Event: Nepal Earthquake
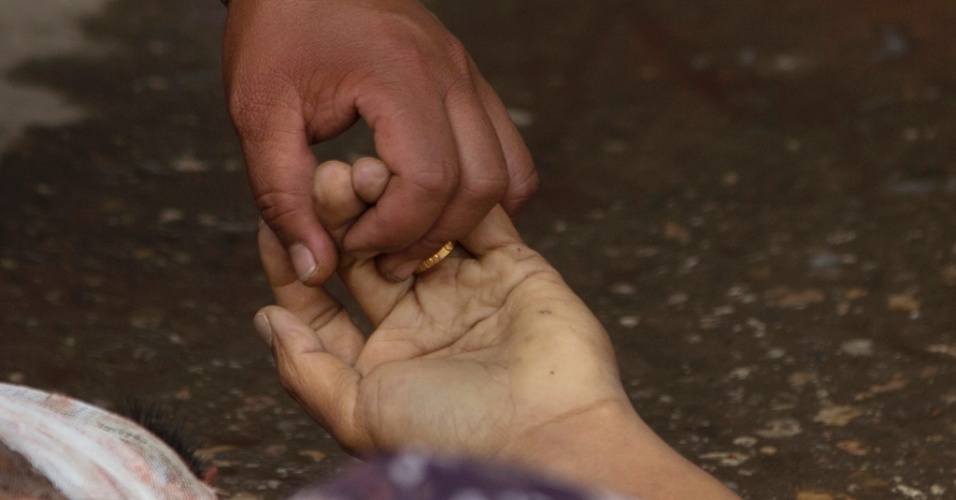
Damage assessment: no_damage